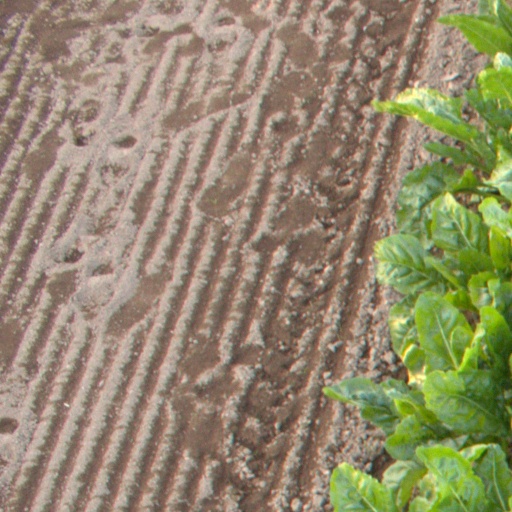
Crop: sugar beet